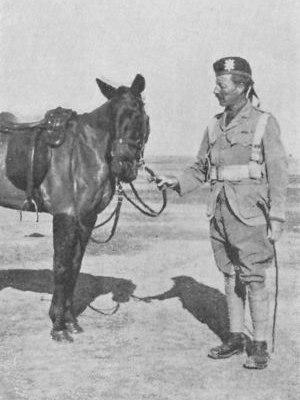
Arthur Grenfell Wauchope était un soldat et administrateur colonial britannique.